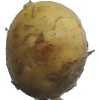
Label: Potato White 1